British Pakistanis

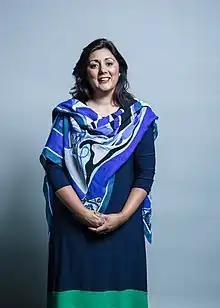
Nus Ghani is a Kashmir born MP and the first female Pakistani Conservative Party MP.

The expansion of the British Empire led to cricket being played overseas. Aftab Habib, Usman Afzaal, Kabir Ali, Owais Shah, Sajid Mahmood, Adil Rashid, Amjad Khan, Ajmal Shahzad, Moeen Ali, Zafar Ansari, Saqib Mahmood, Rehan Ahmed and Shoaib Bashir are Pakistani-origin sportspeople who have played cricket for England. Similarly, Asim Butt, Omer Hussain, Majid Haq, Qasim Sheikh and Moneeb Iqbal have represented Scotland. Imad Wasim became the first Welsh-born cricketer to represent Pakistan. A number of former Pakistani cricketers have pursued professional cricket in England, and in the course of doing so, attained British citizenship or residency; they include Azhar Mahmood, Mohammad Akram, Mushtaq Ahmed, Saqlain Mushtaq, Junaid Khan, Zafar Gohar, and Mohammad Amir. There are several other British Pakistanis, as well as cricketers from Pakistan, who play English county cricket.